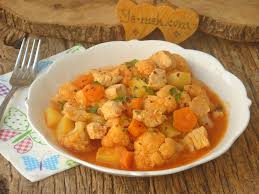
Label: Cauliflower_recipes